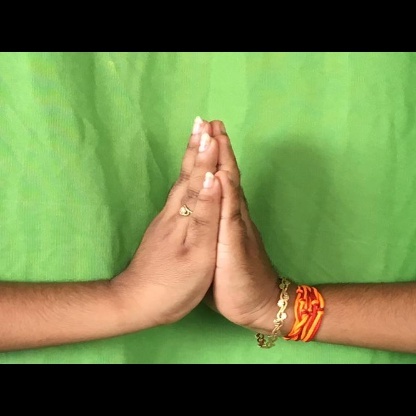
Mudra: Anjali